RMS Mauretania (1906)

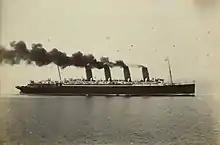
"Mauretania" at full speed on the measured mile, 1922

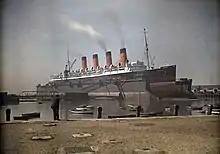
"Mauretania" photographed in 1928 via the Autochrome Lumiere process.

"Mauretania" returned to civilian service on 21 September 1919, now serving on the Southampton to New York route.